Tombos (Nubia)

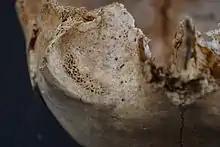
Example of Cribra Orbitalia in a young child; not from Tombos

Shorter femur lengths in Tombos males, compared to those from Kerma, further demonstrated that stress during childhood affected the growth of this population. Even though the people of Tombos were part of the Egyptian colonial system, their health outcomes show that having those ties did not help with the environmental and biological challenges they faced. The health data from Tombos gives us a glimpse into the physical toll of being integrated into the colonial system and the ongoing struggles that the population dealt with.